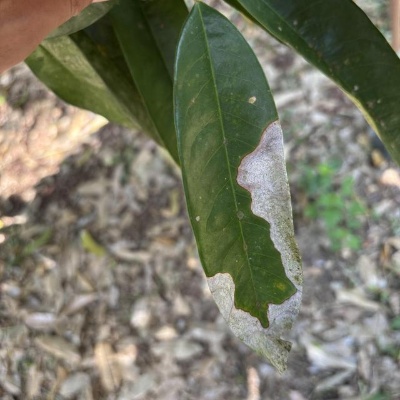
Label: Leaf_Blight